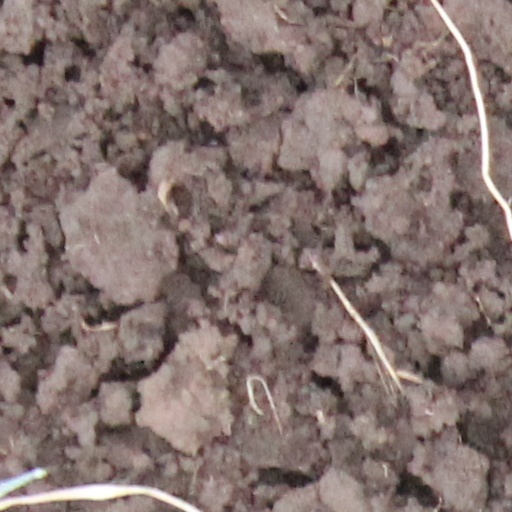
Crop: wheat